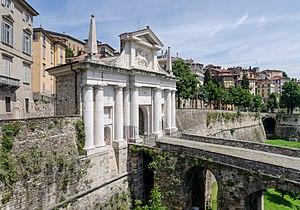
La Porta San Giacomo, peut-être la plus belle des portes d'accès des murs vénitiens à la ville haute de Bergame, a été construite en 1592, c'est la seule construite en marbre blanc rose de la carrière Zandobbio à Val Cavallina.
Bergame est une ville italienne, d'environ 122 000 habitants, capitale de la province du même nom, située en Lombardie, région de la plaine du Pô, à environ 50 km au nord-est de Milan.
Cet article recense les sites inscrits au patrimoine mondial en Italie.